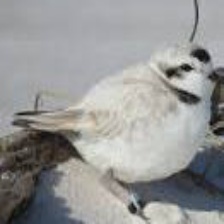
Species: SNOWY PLOVER
Scientific name: CHARADRIUS NIVOSUS